100 Tears

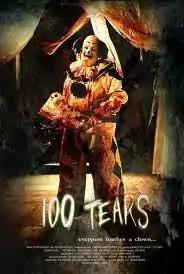
Theatrical release poster

100 Tears is a 2007 American independent black comedy slasher film directed by Marcus Koch and written and co-produced by Joe Davison. It follows the story of a circus clown going on a murderous rampage after being wrongfully accused of rape. The film stars Georgia Chris, Joe Davison (who also produced the film), Jack Amos, and Raine Brown, and was distributed by Anthem Pictures in 2007. The film was generally well received by independent horror film critics and has since garnered a cult following.